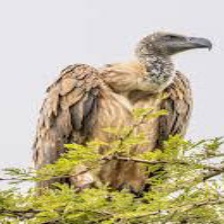
Species: INDIAN VULTURE
Scientific name: GYPS INDICUS
ImageNet parent category: vulture